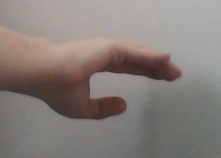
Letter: jeem